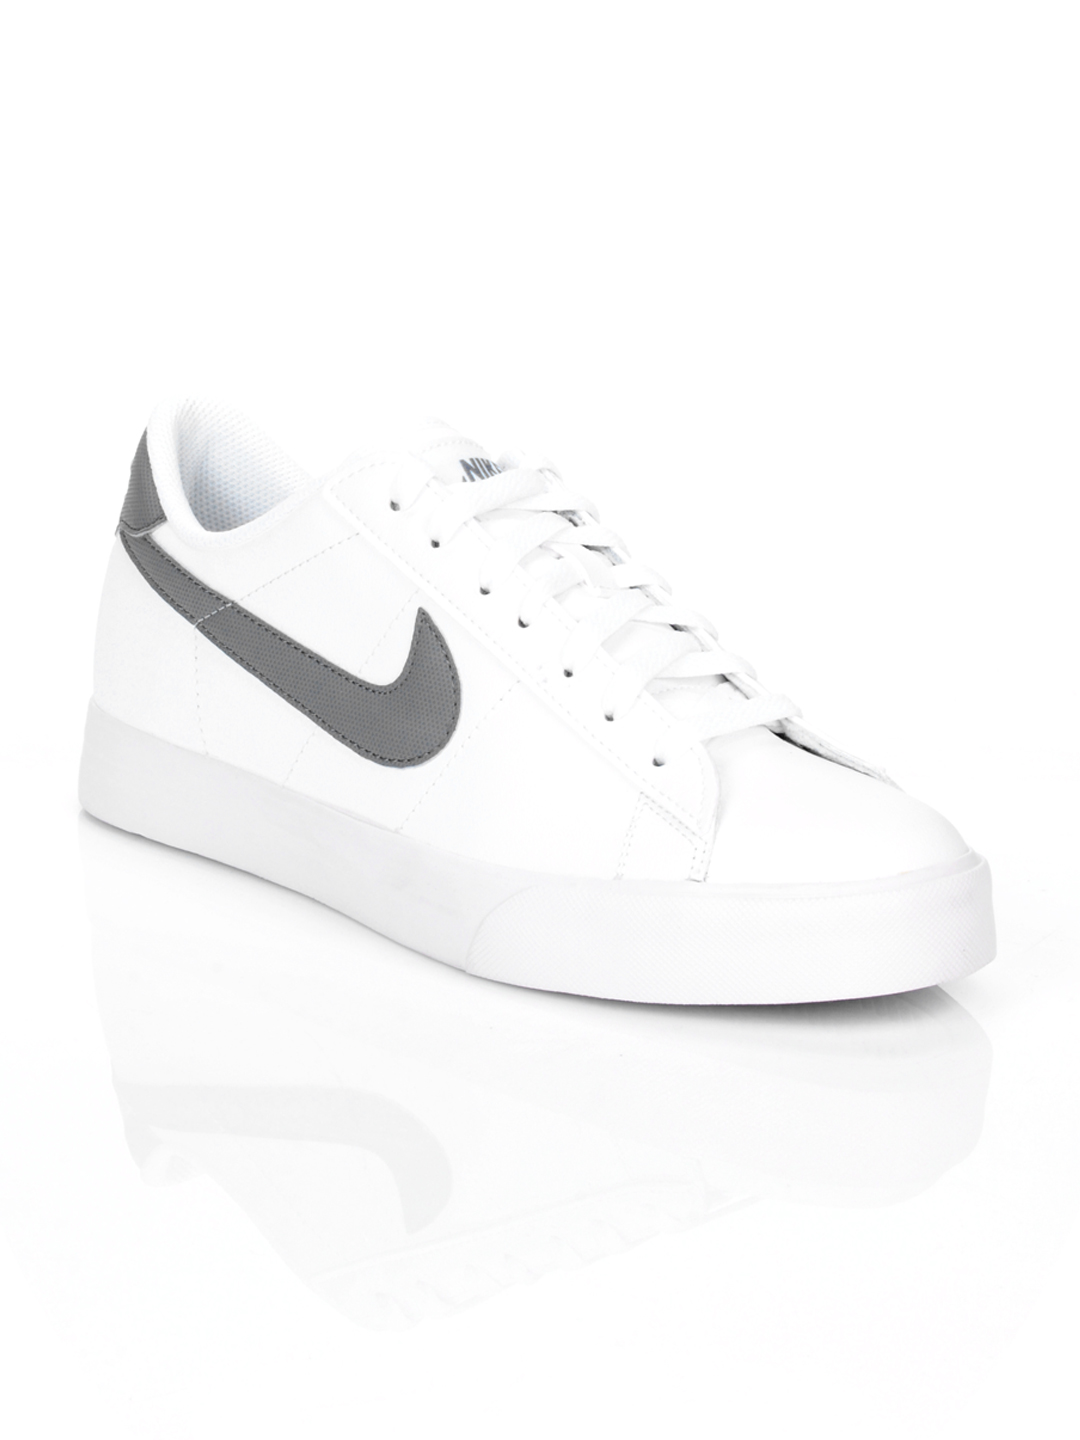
Nike Men Sweet Classic Leather White Shoes
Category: Footwear / Shoes / Casual Shoes
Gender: Men
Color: White
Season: Summer 2012
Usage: Casual